George Washington Carver Museum and Cultural Center

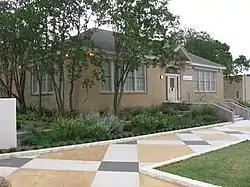

The George Washington Carver Museum and Cultural Center is a museum and cultural center in east Austin, Texas, housed in the former George Washington Carver branch of the Austin Public Library. Named in honor of George Washington Carver, the facility has been listed on the National Register of Historic Places since 2005.